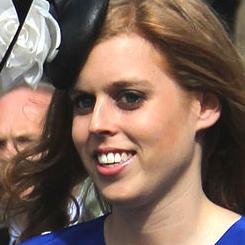
Age: 24